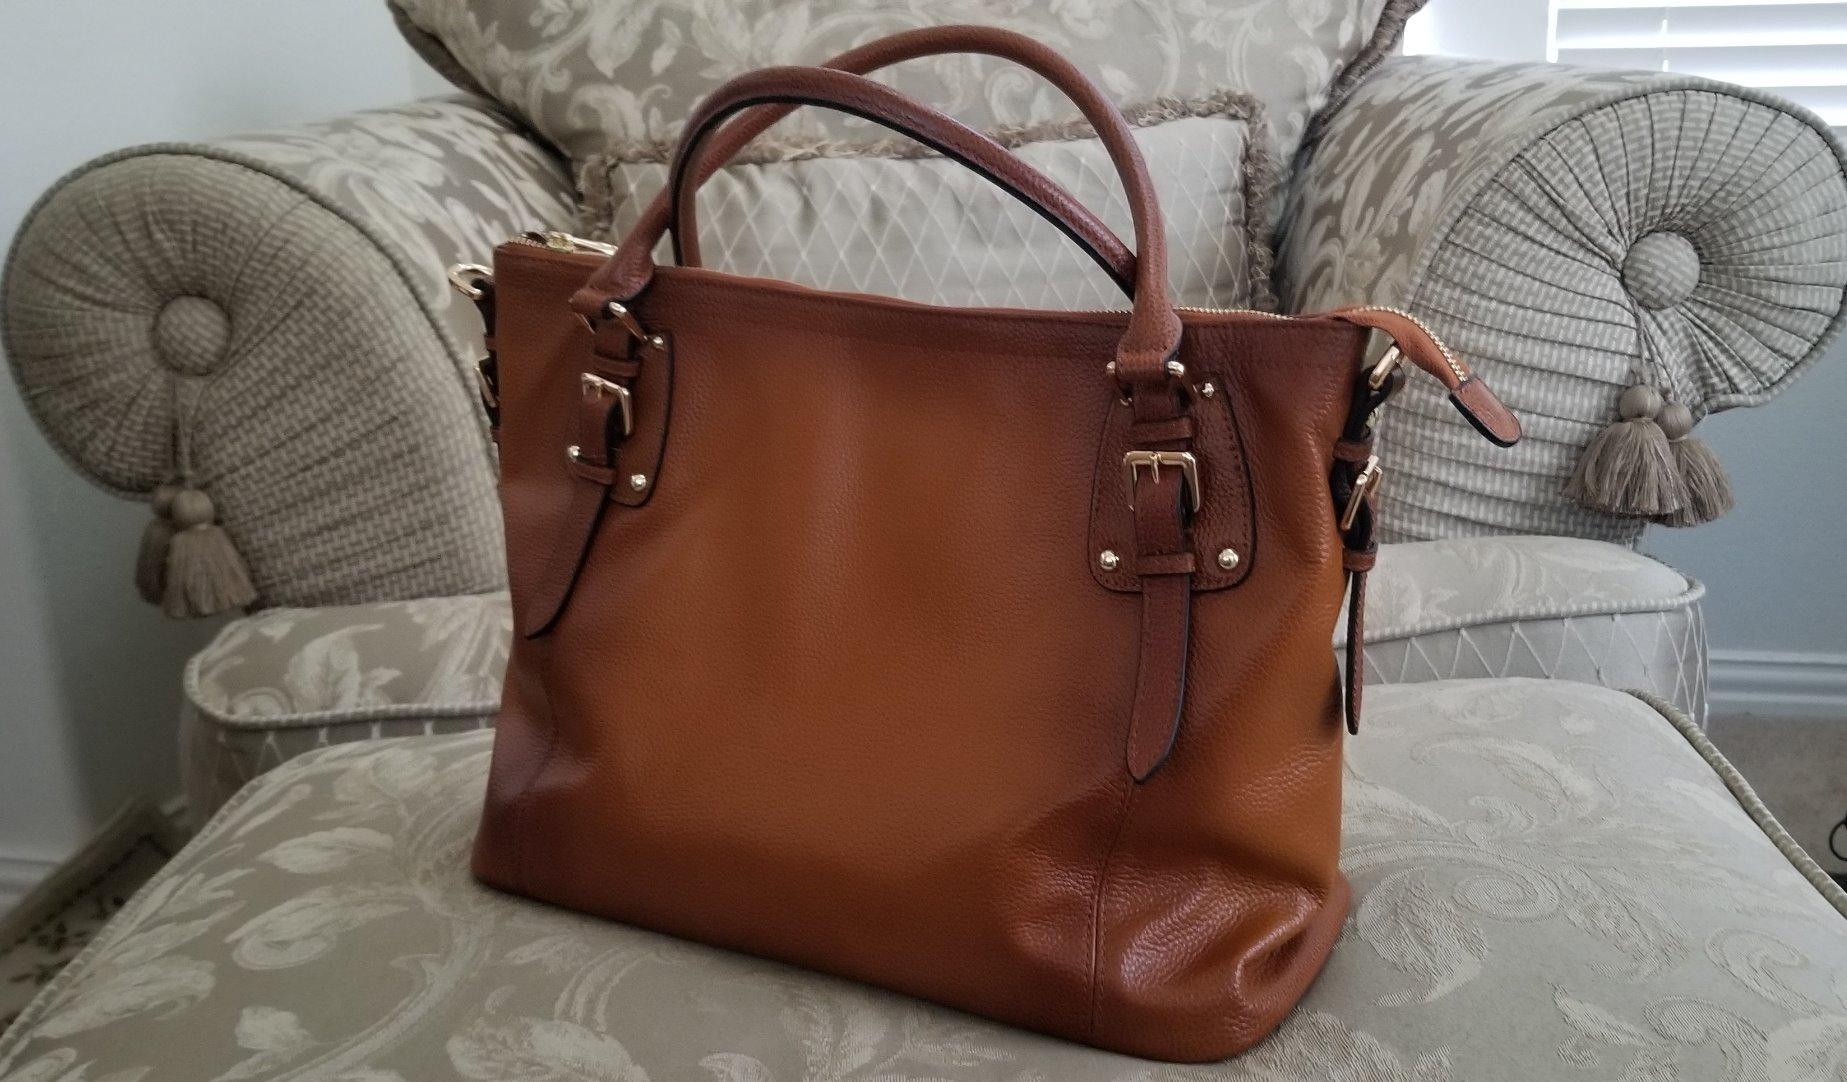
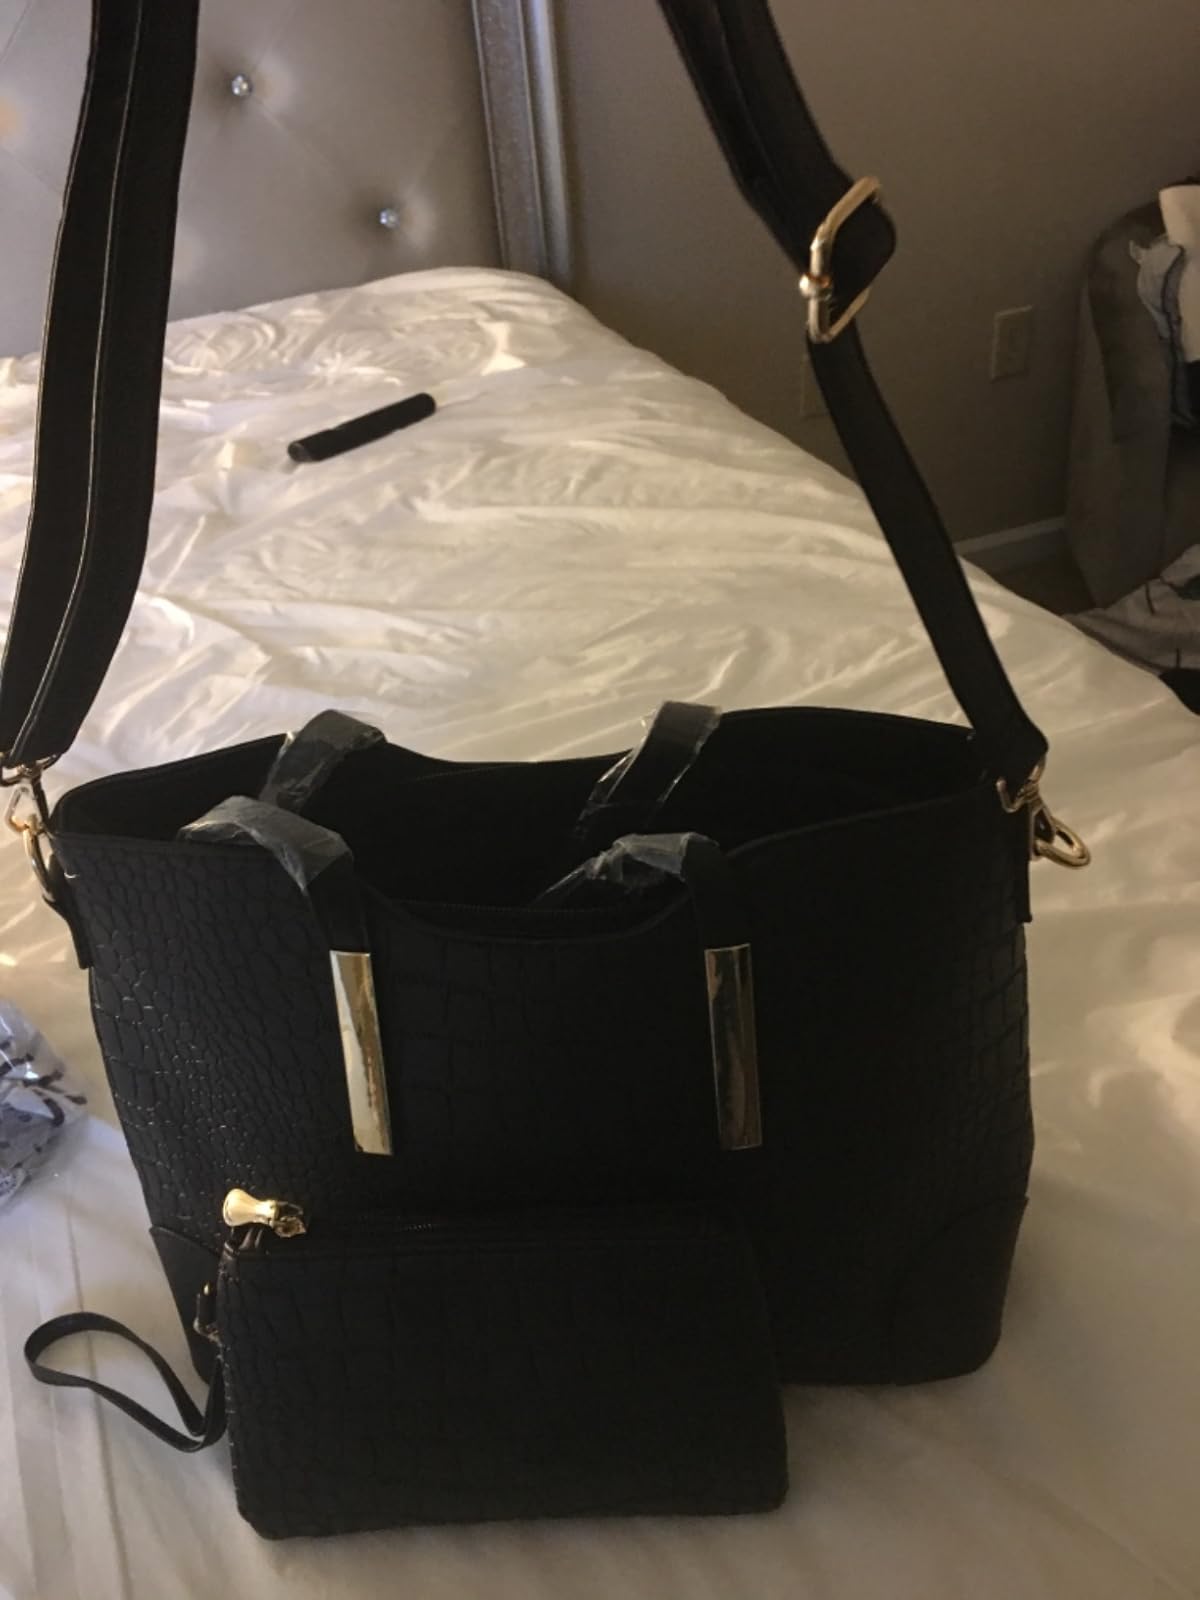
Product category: accessories_handbag
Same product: no